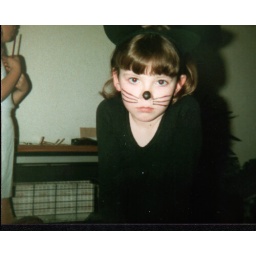
I believe I am the saddest cat in the world bar none